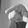
ASL letter: Q